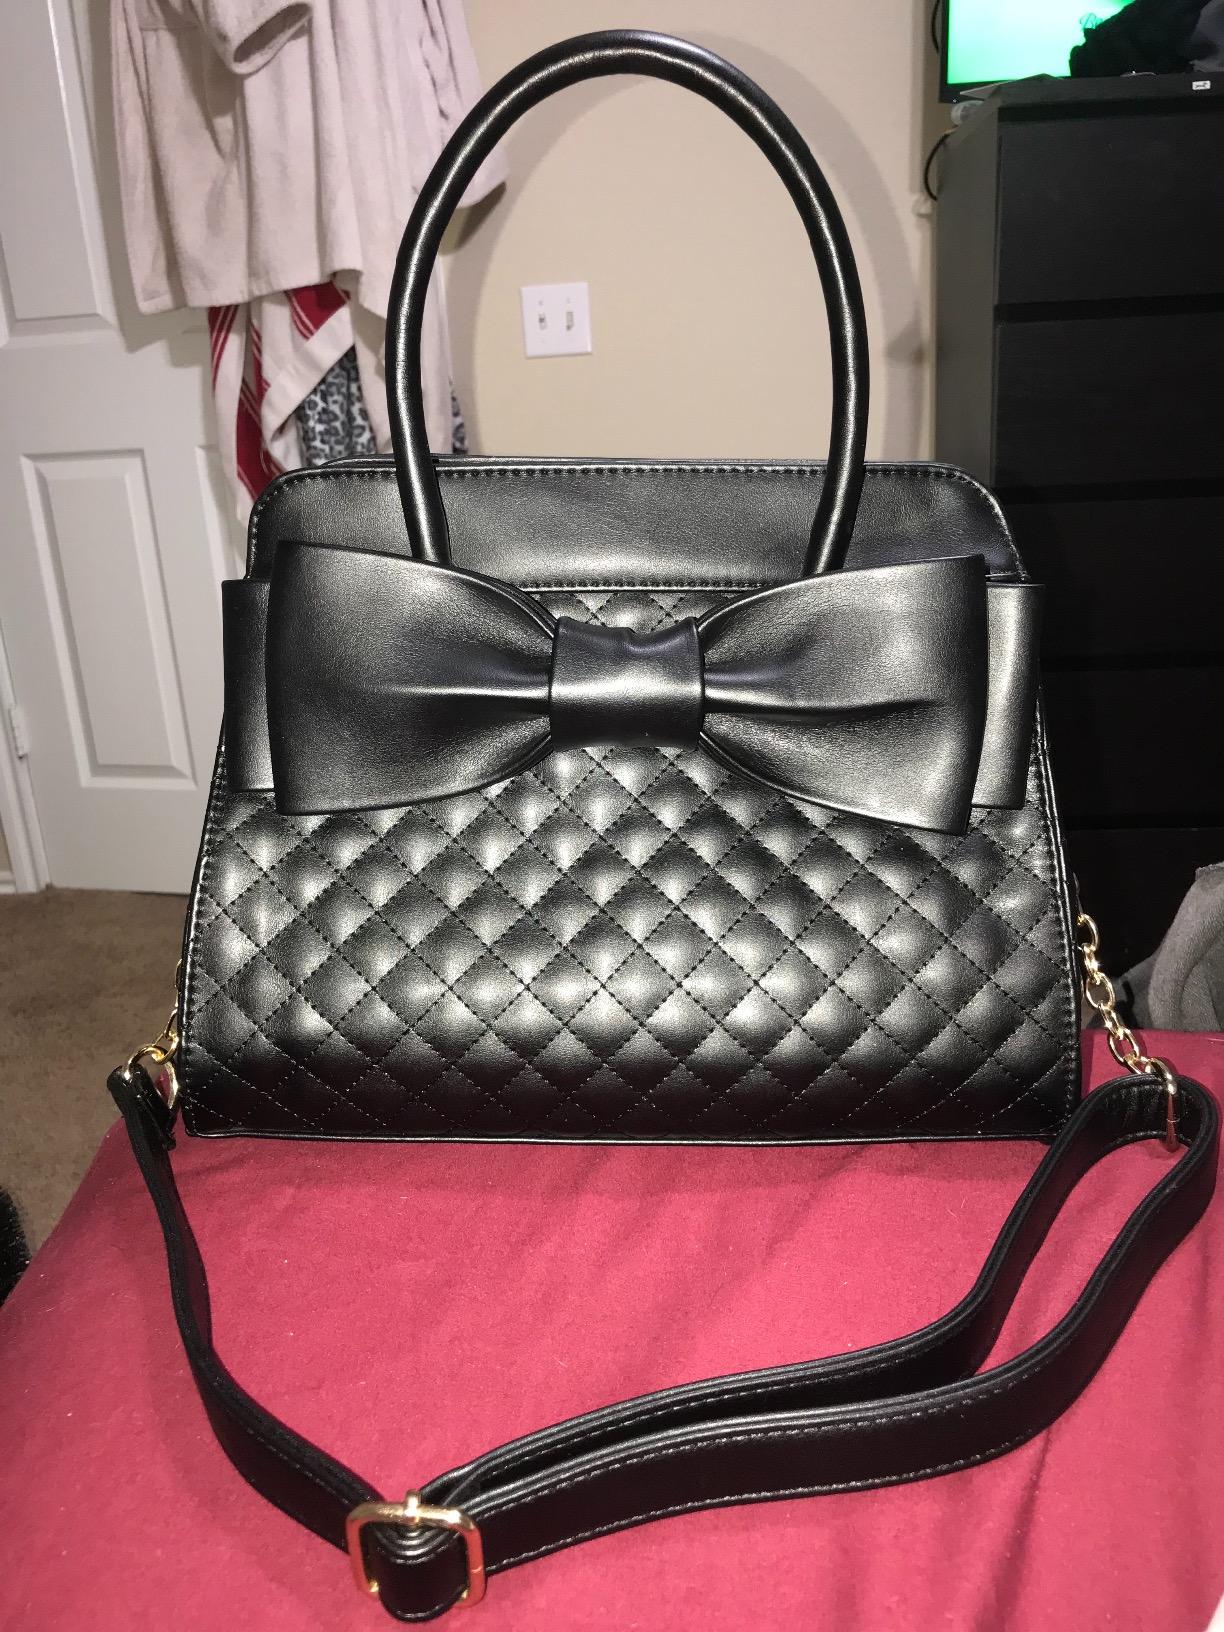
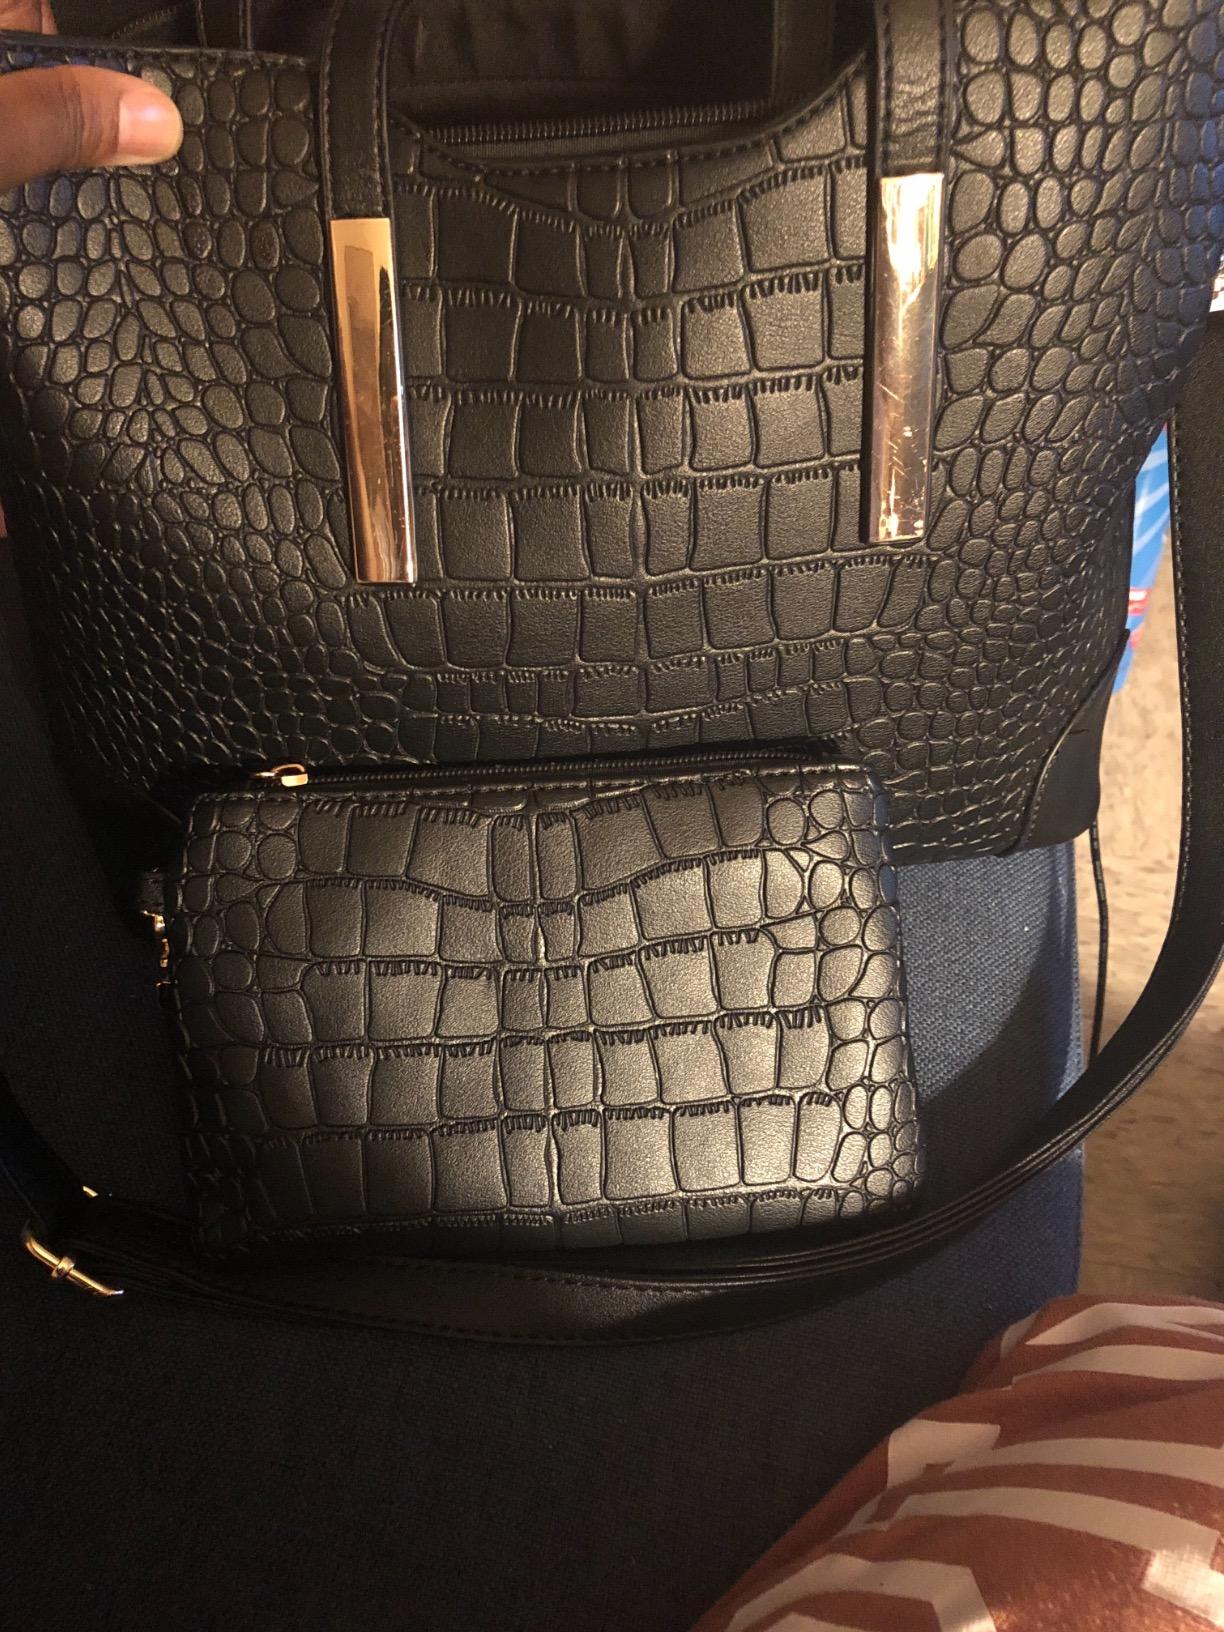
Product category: accessories_handbag
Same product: no